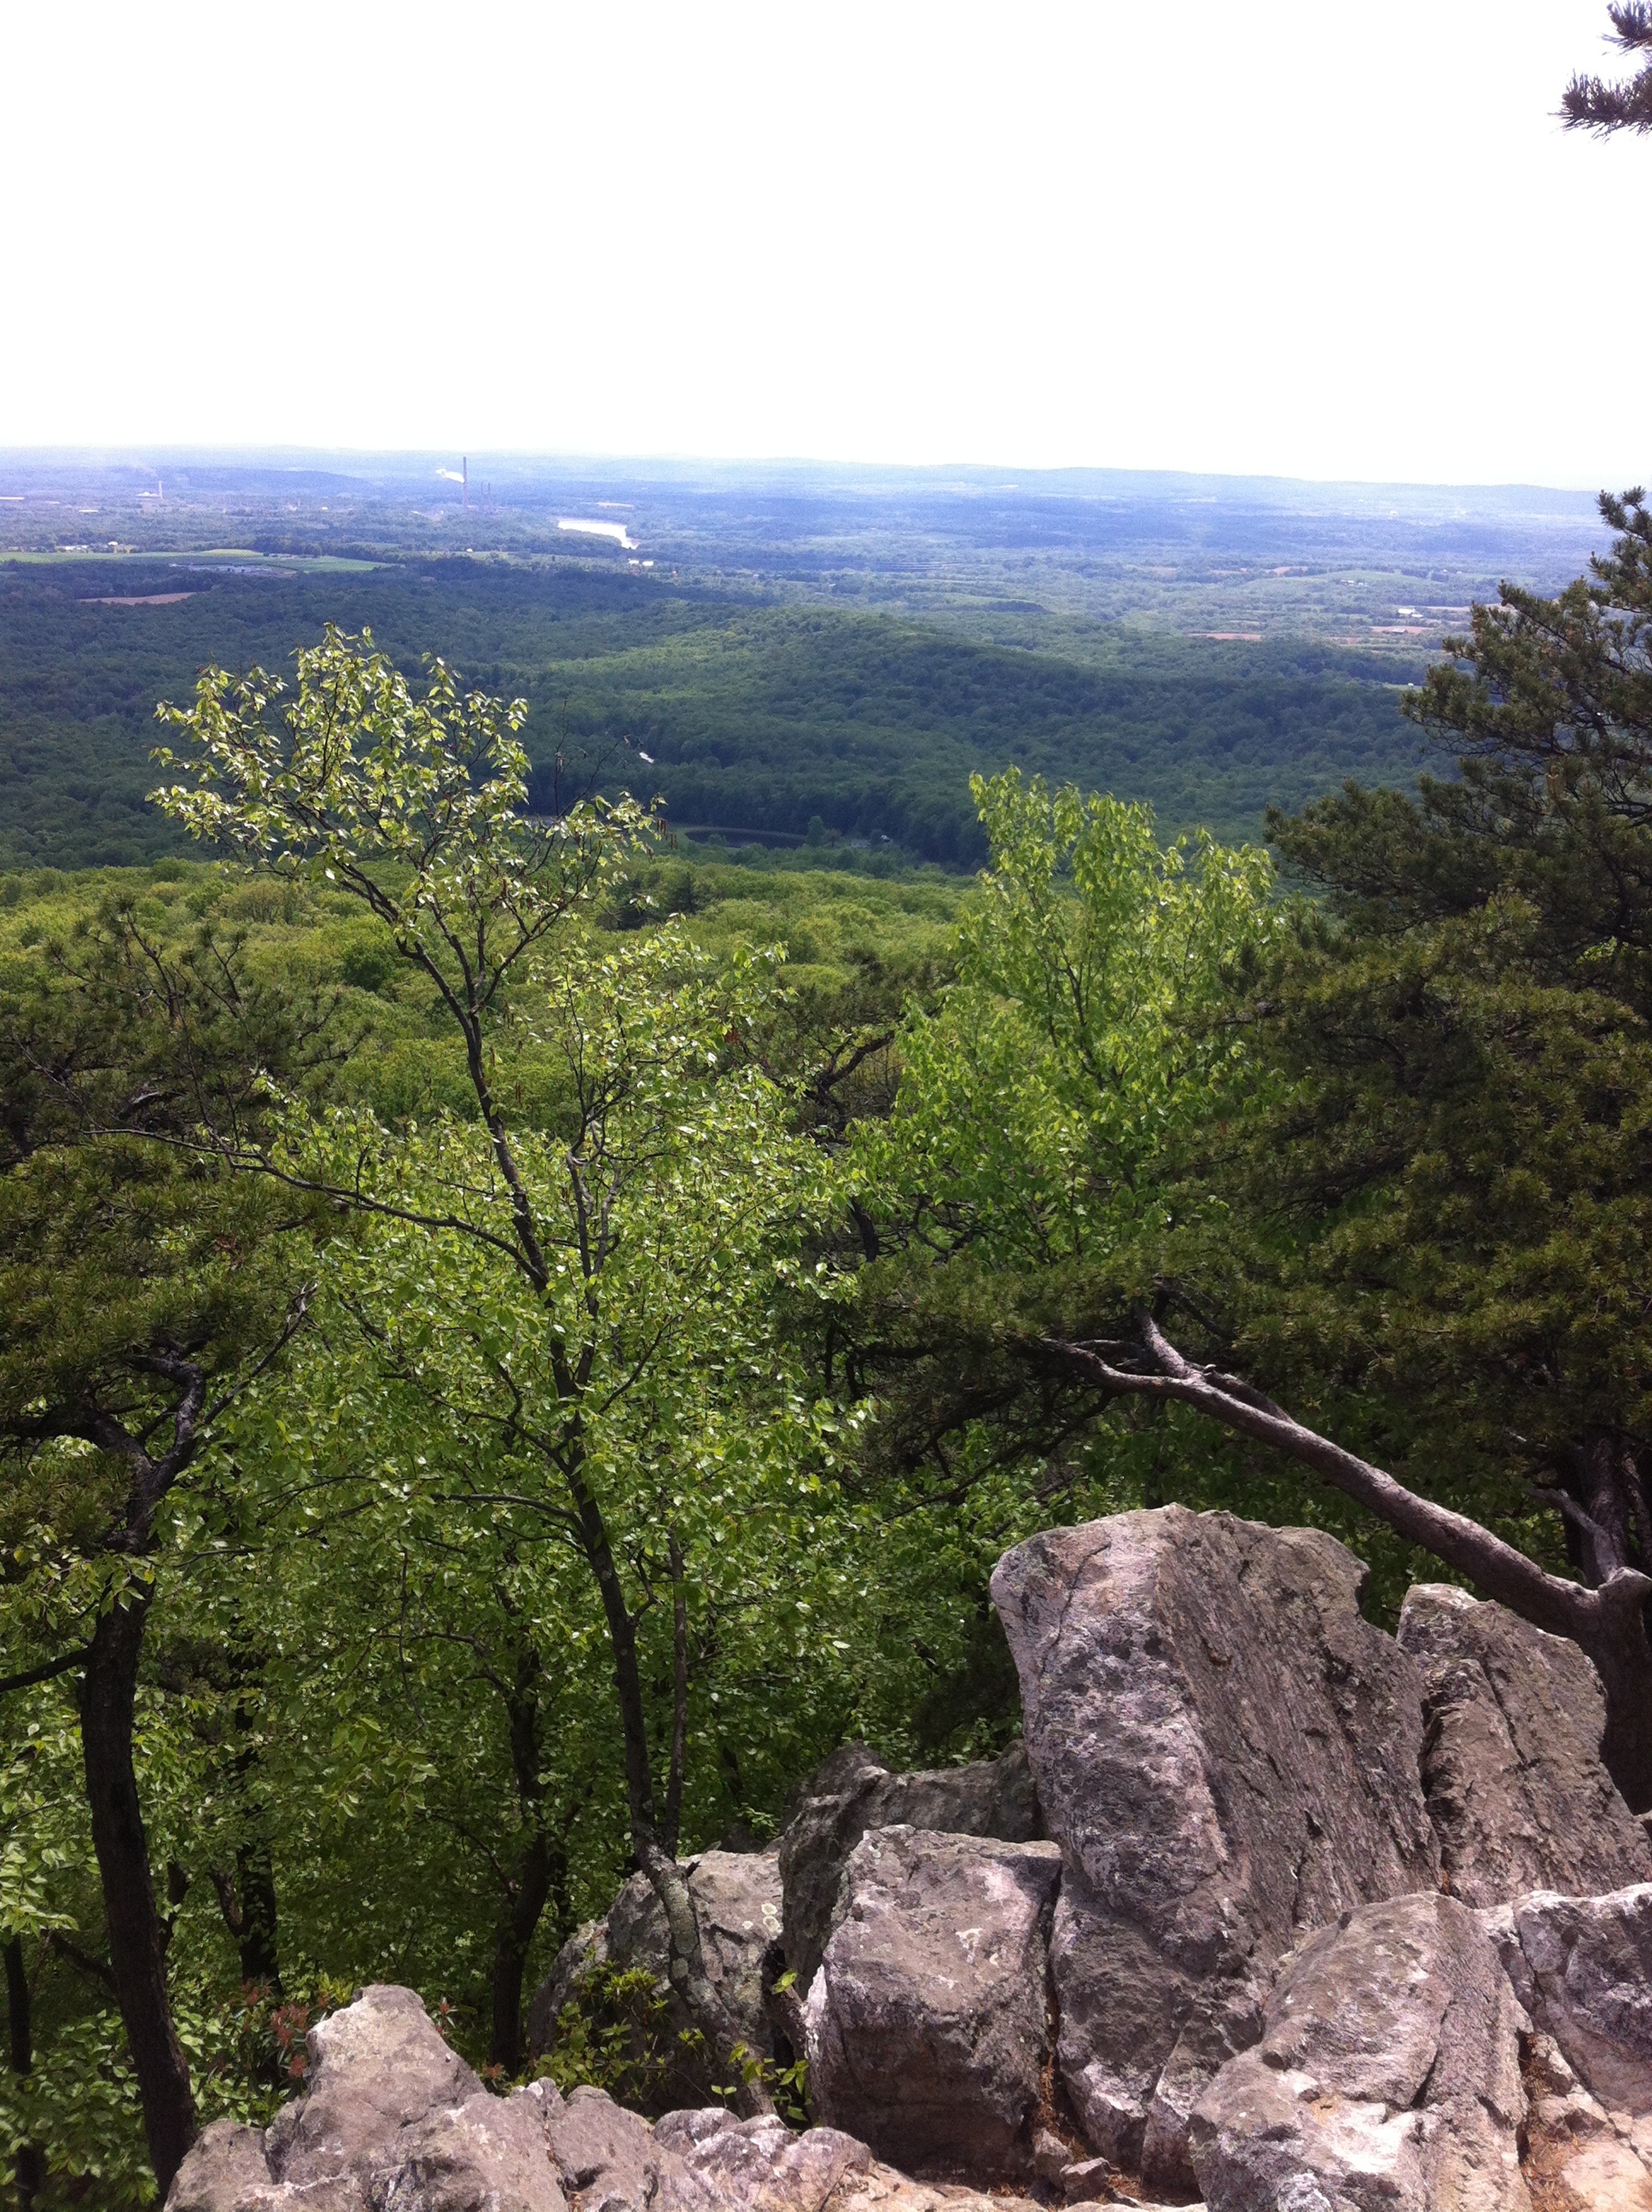
landscape, tree, forest, rock, wilderness, mountain, hiking, trail, hill, view, valley, mountain range, cliff, green, scenic, terrain, ridge, rocks, mountainous landforms